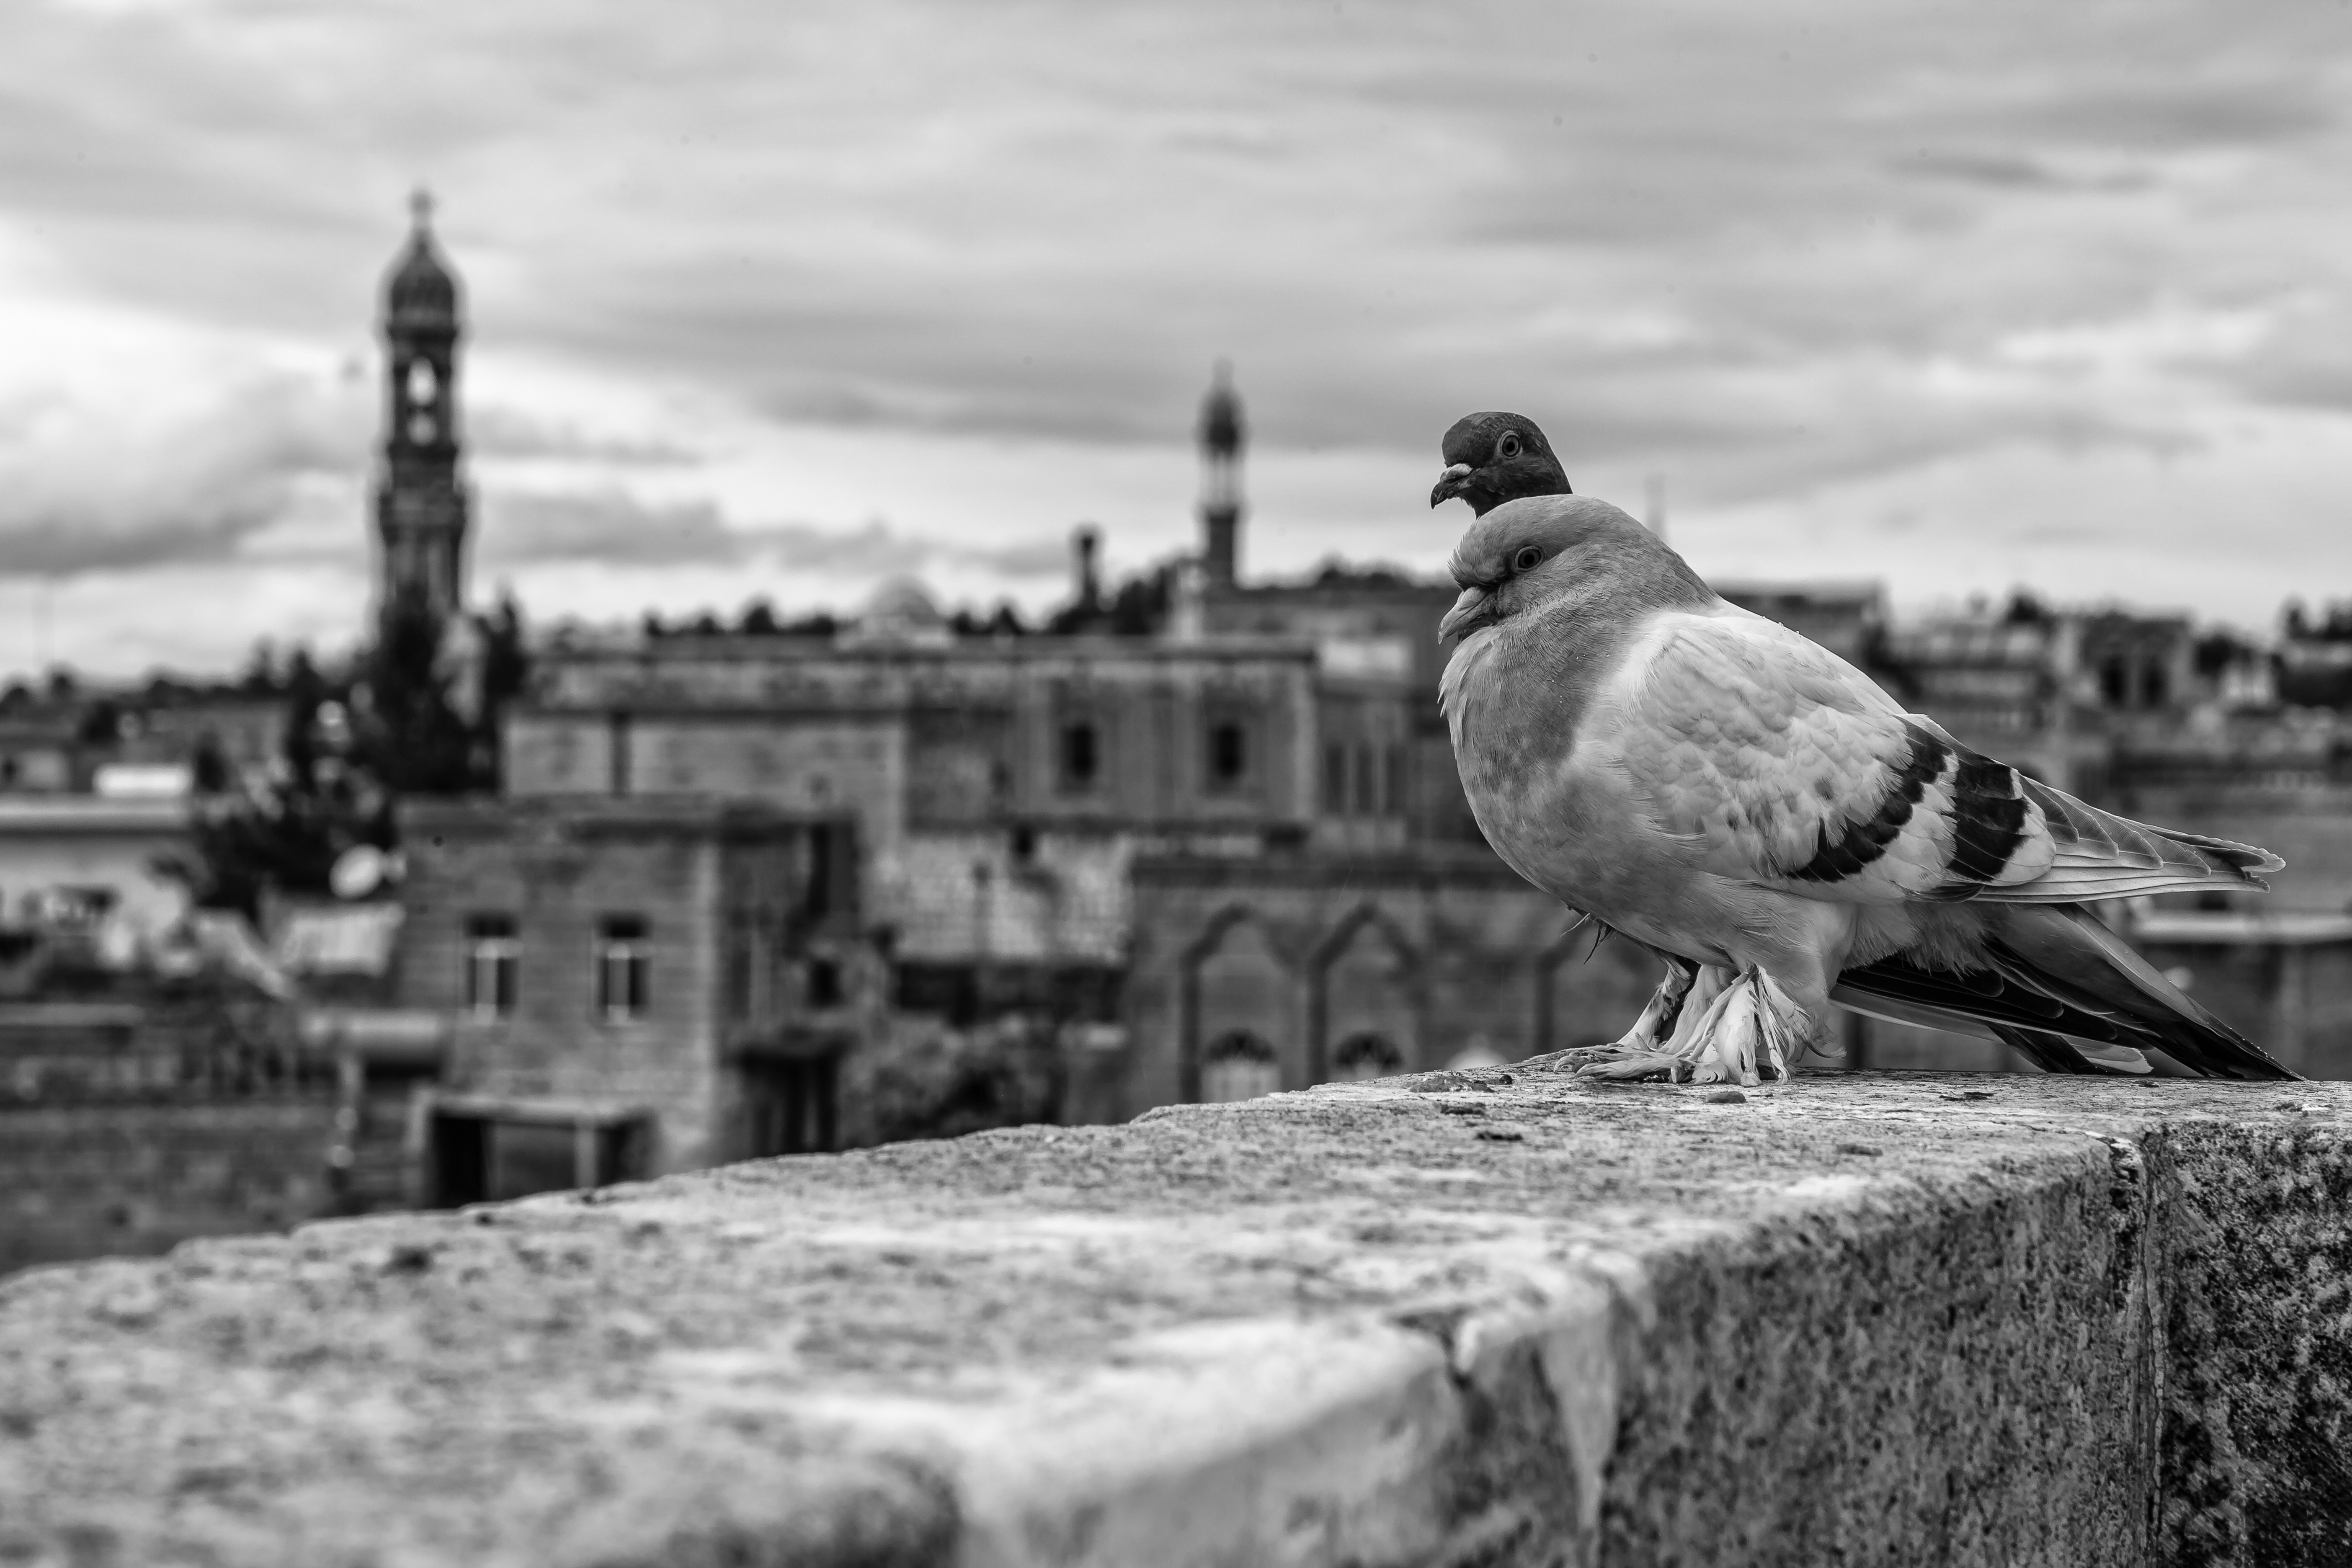
rock dove, pigeons and doves, black and white, bird, monochrome photography, wall, monochrome, sky, urban area, photography, stock photography, architecture, roof, city, beak, cloud, style